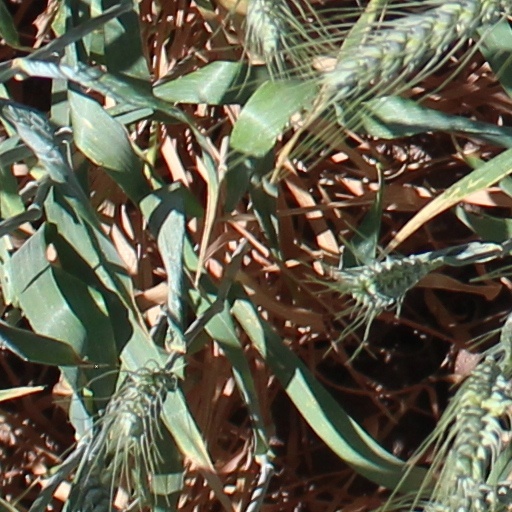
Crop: wheat